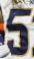
Number: 5